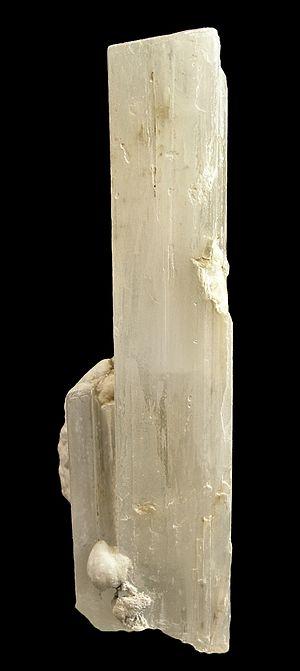
L'inderite ou indérite est un corps minéral cristallin, un hydrotriborate de magnésium hydraté de formule Mg[B₃O₃(OH)₅]·5 H₂O. Ce minéral rare, nullement soluble dans l'eau froide ou tiède, est le plus souvent un produit de formation secondaire au sein des gisements salins, potassiques et/ou boratés.